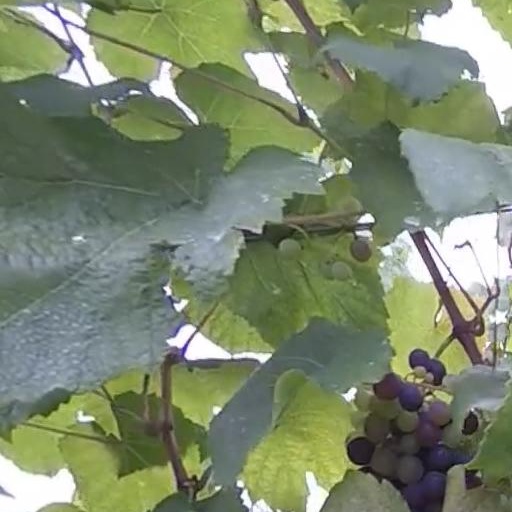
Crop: grape